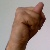
The image shows a hand gesture representing the letter 'N' in Indian Sign Language.